York ham

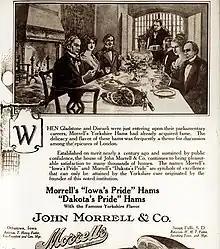
Yorkshire ham — made in the U.S.A. (American magazine, 1919)

This was noticed in France. Urbain Dubois — who is credited with establishing the modern custom of serving dishes in sequential courses, instead of all at once — wrote that although York hams were reputed the best, the merchants of England sold many mediocre versions, which they got "from everywhere".